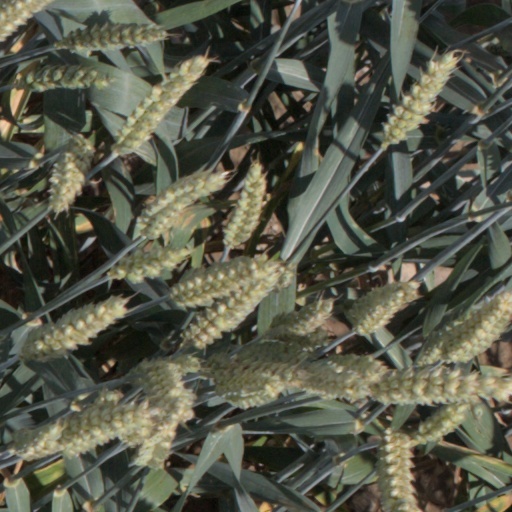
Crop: wheat